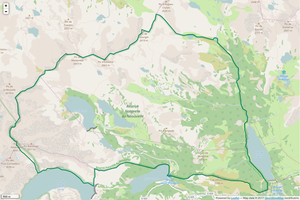
Périmètre de la RNN du Néouvielle.
Le massif du Néouvielle est un massif de montagnes de la chaîne des Pyrénées situé dans le département des Hautes-Pyrénées en région Occitanie, en France. Il mesure 25,5 km de long pour 17 km de large, et culmine au pic Long à 3 192 mètres. Géologiquement parlant, à cause de la nature plutonique de ses roches et de sa position centrale dans la chaîne, le massif du Néouvielle fait partie de la zone axiale des Pyrénées.
La réserve naturelle nationale du Néouvielle est une réserve naturelle nationale située dans la région Occitanie. Créée en 1935 et classée en 1968, elle occupe une surface de 2 313 hectares au nord-est du Pic de Néouvielle dans le massif montagneux des Pyrénées. S'étageant entre 1 800 et 3 091 mètres d'altitude, c'est un site d'une grande richesse en faune et en flore. Elle compte près de 370 espèces animales et 570 espèces d'algues.